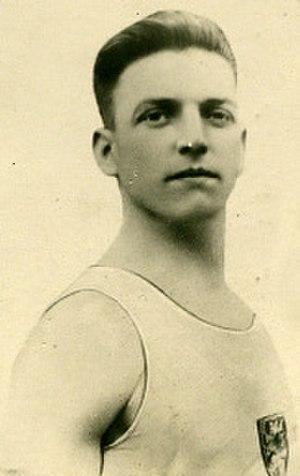
Nicolaas Moerloos est un gymnaste et haltérophile belge né le 10 août 1900 à Saint-Nicolas et mort le 5 septembre 1944 à Belsele.